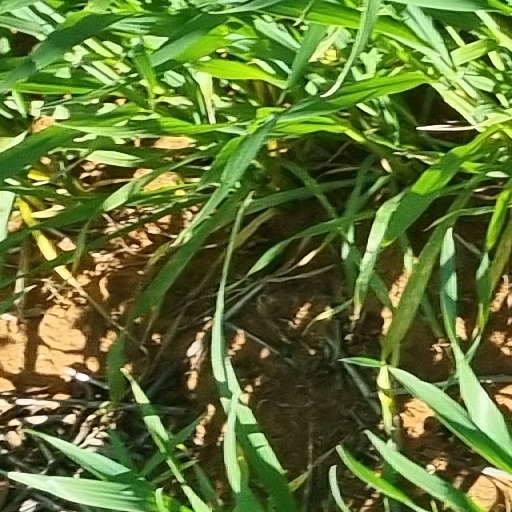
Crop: wheat